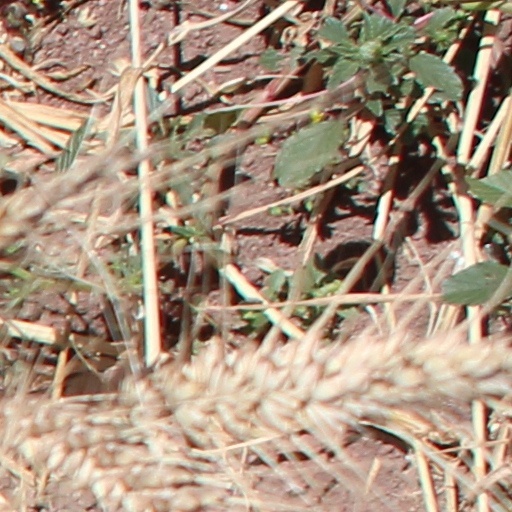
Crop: wheat